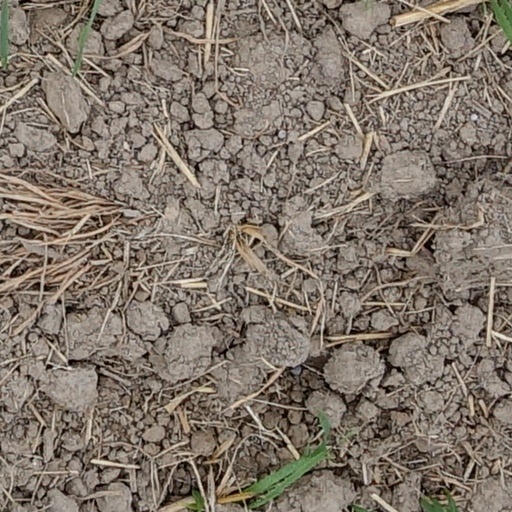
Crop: wheat